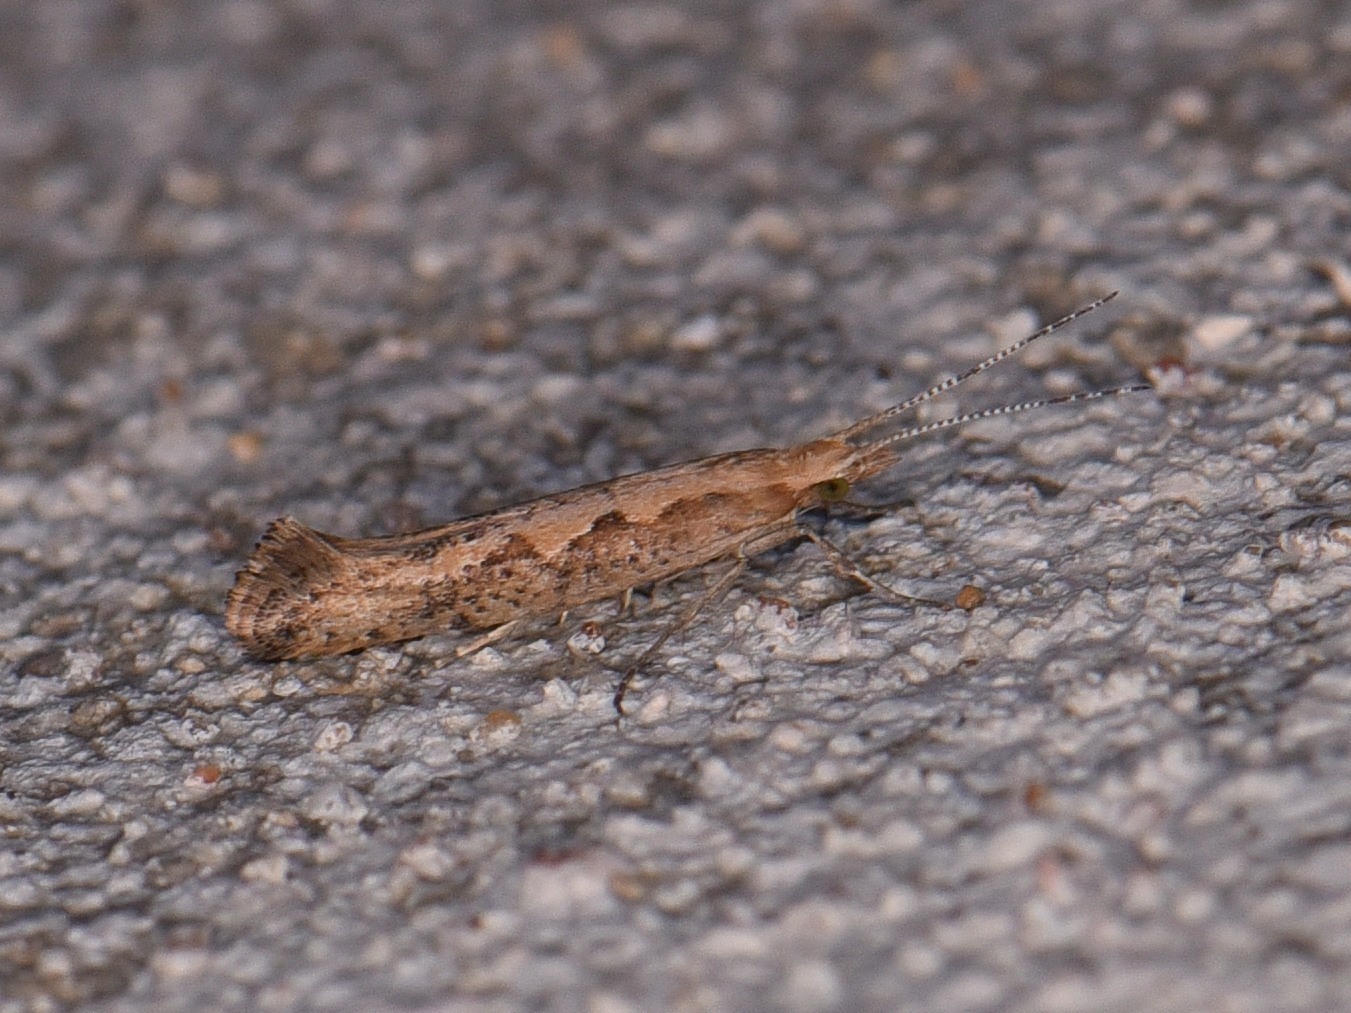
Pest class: diamondback_moth